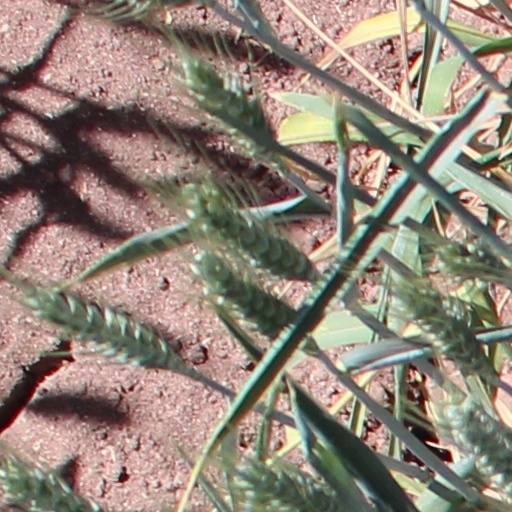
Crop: wheat